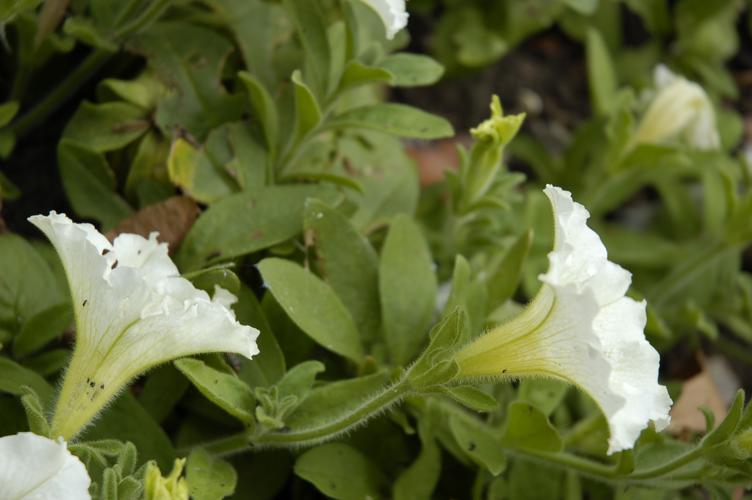
Label: petunia